Hamlet (1908 film)

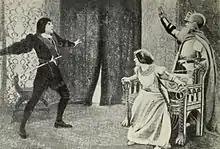
"Hamlet". Jacques Grétillat, left, and Gabrielle Colonna-Romano, right.

Hamlet is a 1908 French silent film adaptation of the classic William Shakespeare play, "Hamlet". The film was one of the earliest film adaptations of this play, and starred Jacques Grétillat and Colanna Romano. It was directed by Henri Desfontaines, and was one of twelve renditions of the play produced during the silent film era.